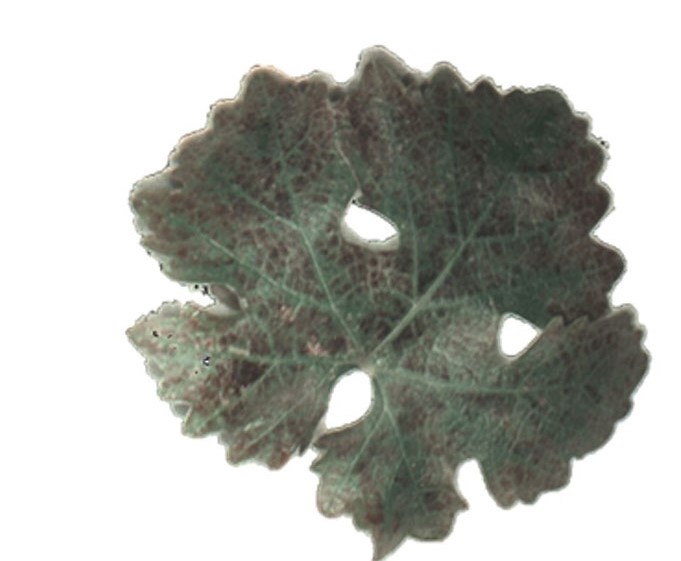
Plant: Grape
Disease: grapevine leafroll disease